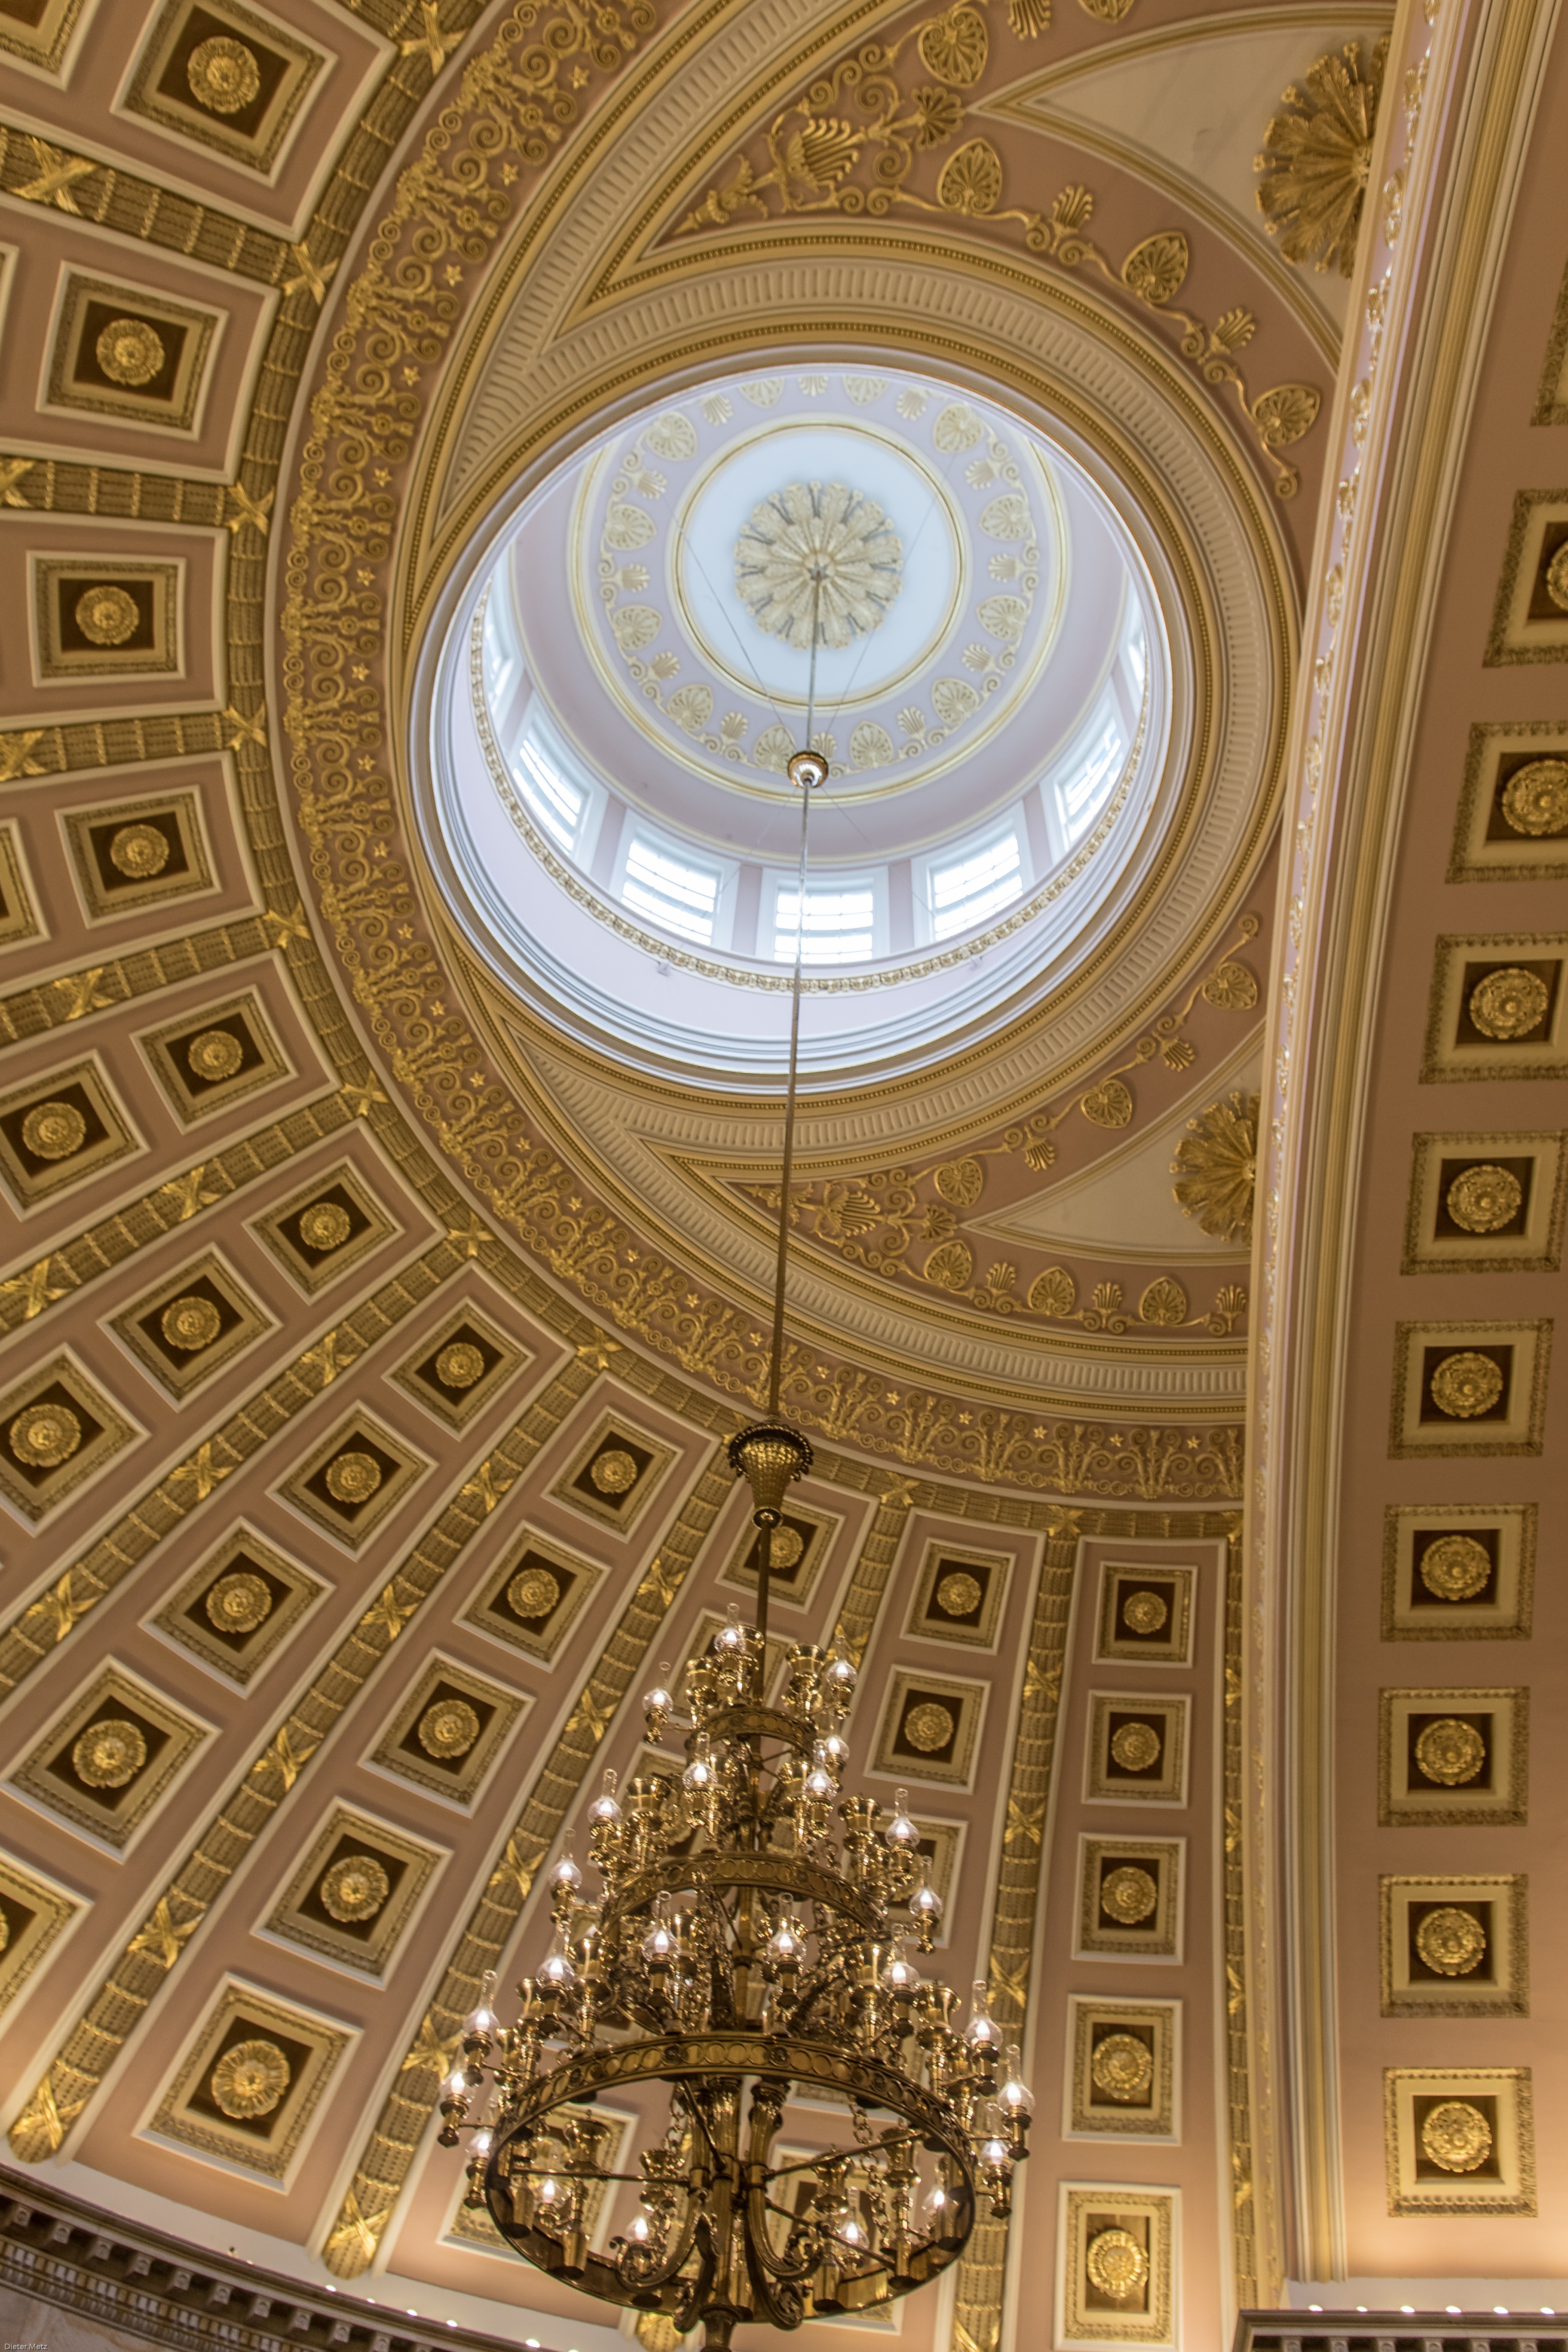
building, ceiling, usa, cathedral, place of worship, washington, baptistery, places of interest, inside, symmetry, basilica, dome, capitol, washington dc, daylighting, united states capitol, ancient history